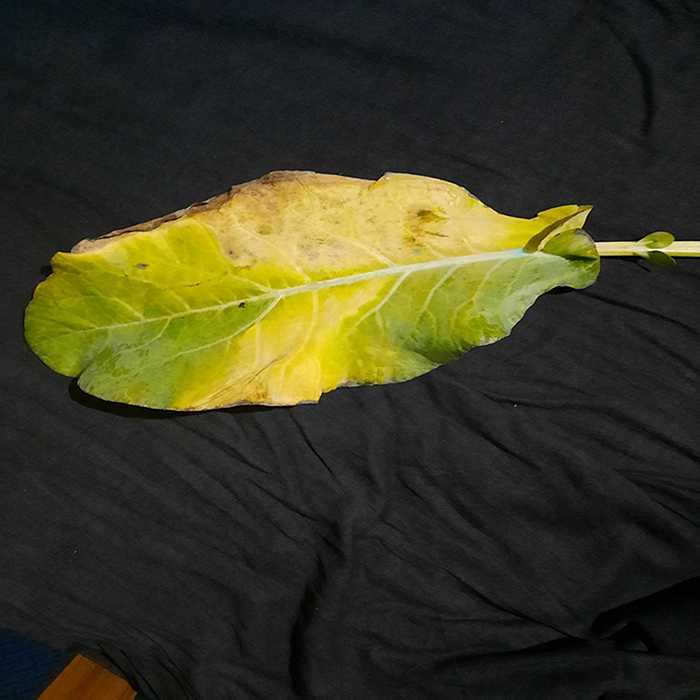
Plant: Cauliflower
Label: Black Rot